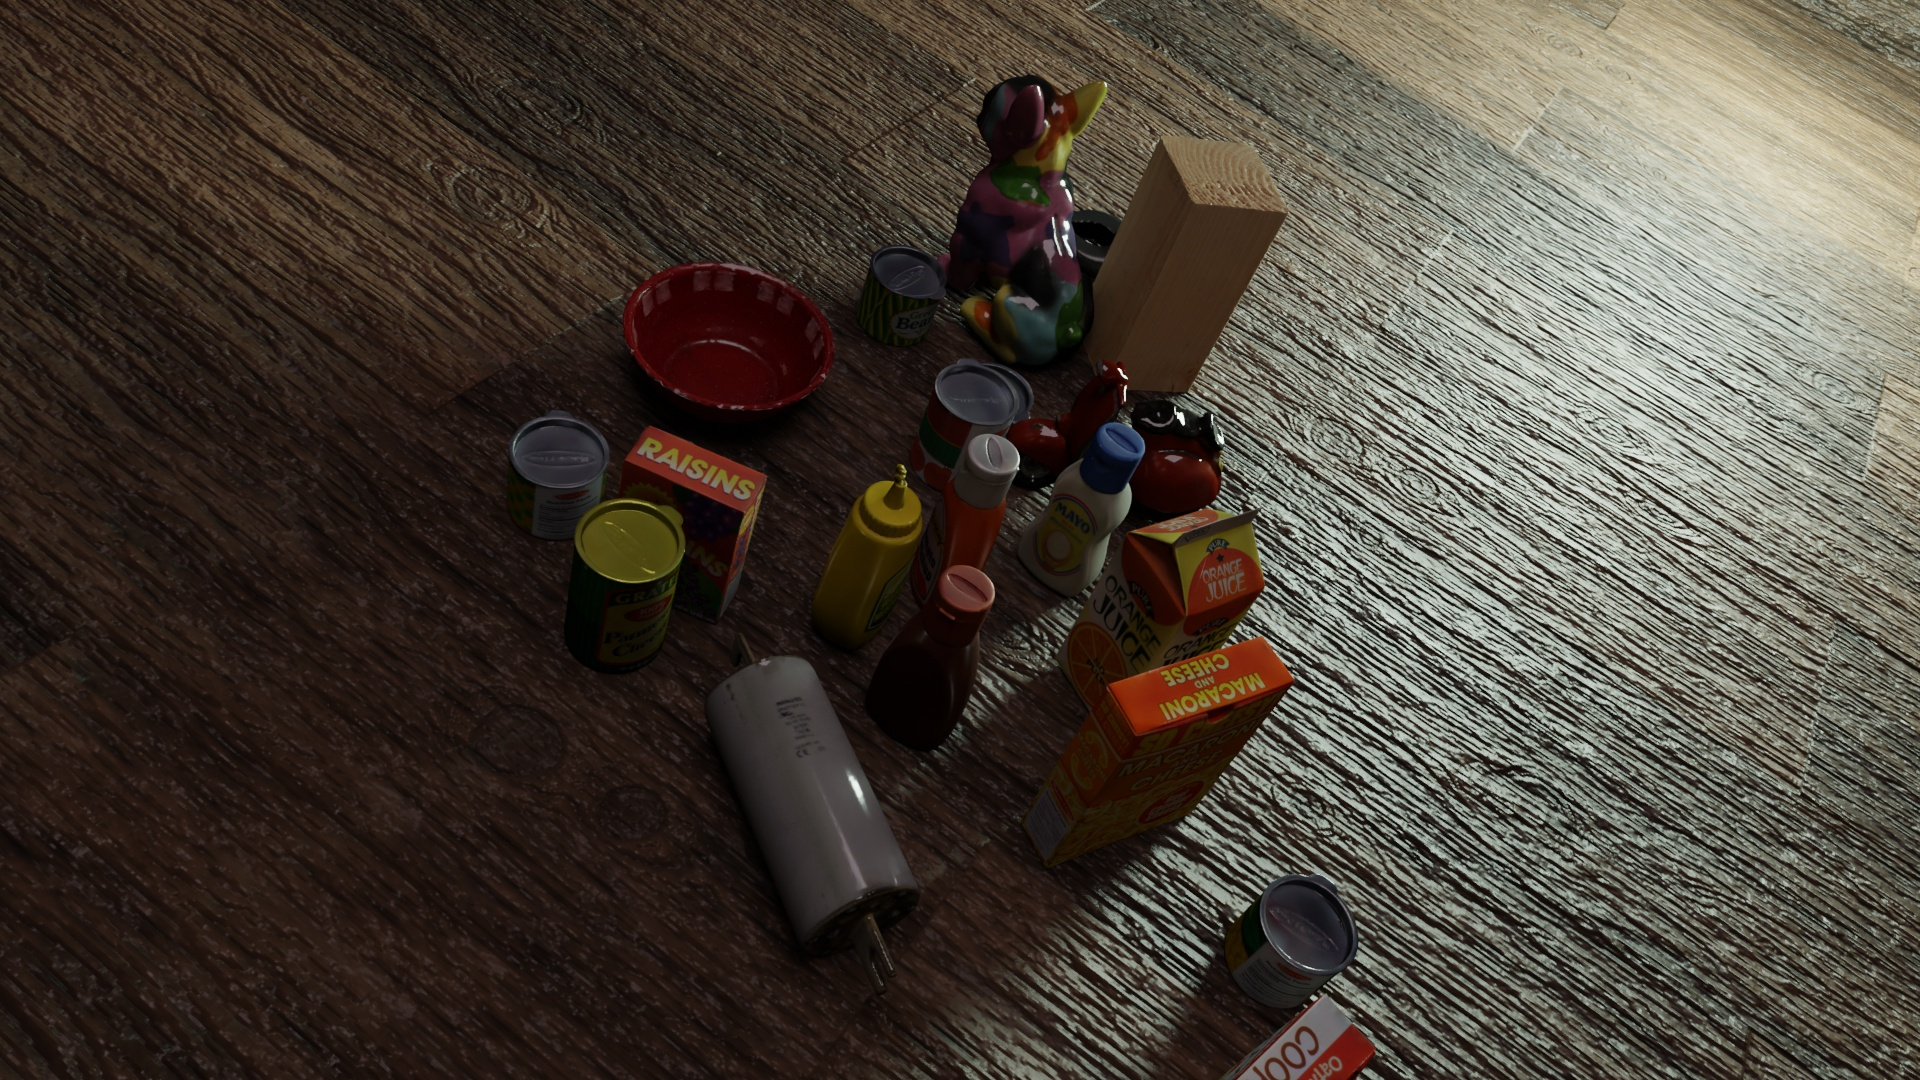
Question:
What are the eight normalized (x, y) image coordinates between 0 and 1 of the cuboid corners for the box of raisins used for packaging the dried fruit snack? Your answer should be a list of normalized (x, y) image coordinates between 0 and 1 with bottom face first then top face, all counter-clockwise.
Answer: [(0.373437, 0.581481), (0.385937, 0.543519), (0.327604, 0.498148), (0.313542, 0.534259), (0.388021, 0.475926), (0.401562, 0.437963), (0.3375, 0.387037), (0.322396, 0.424074)]